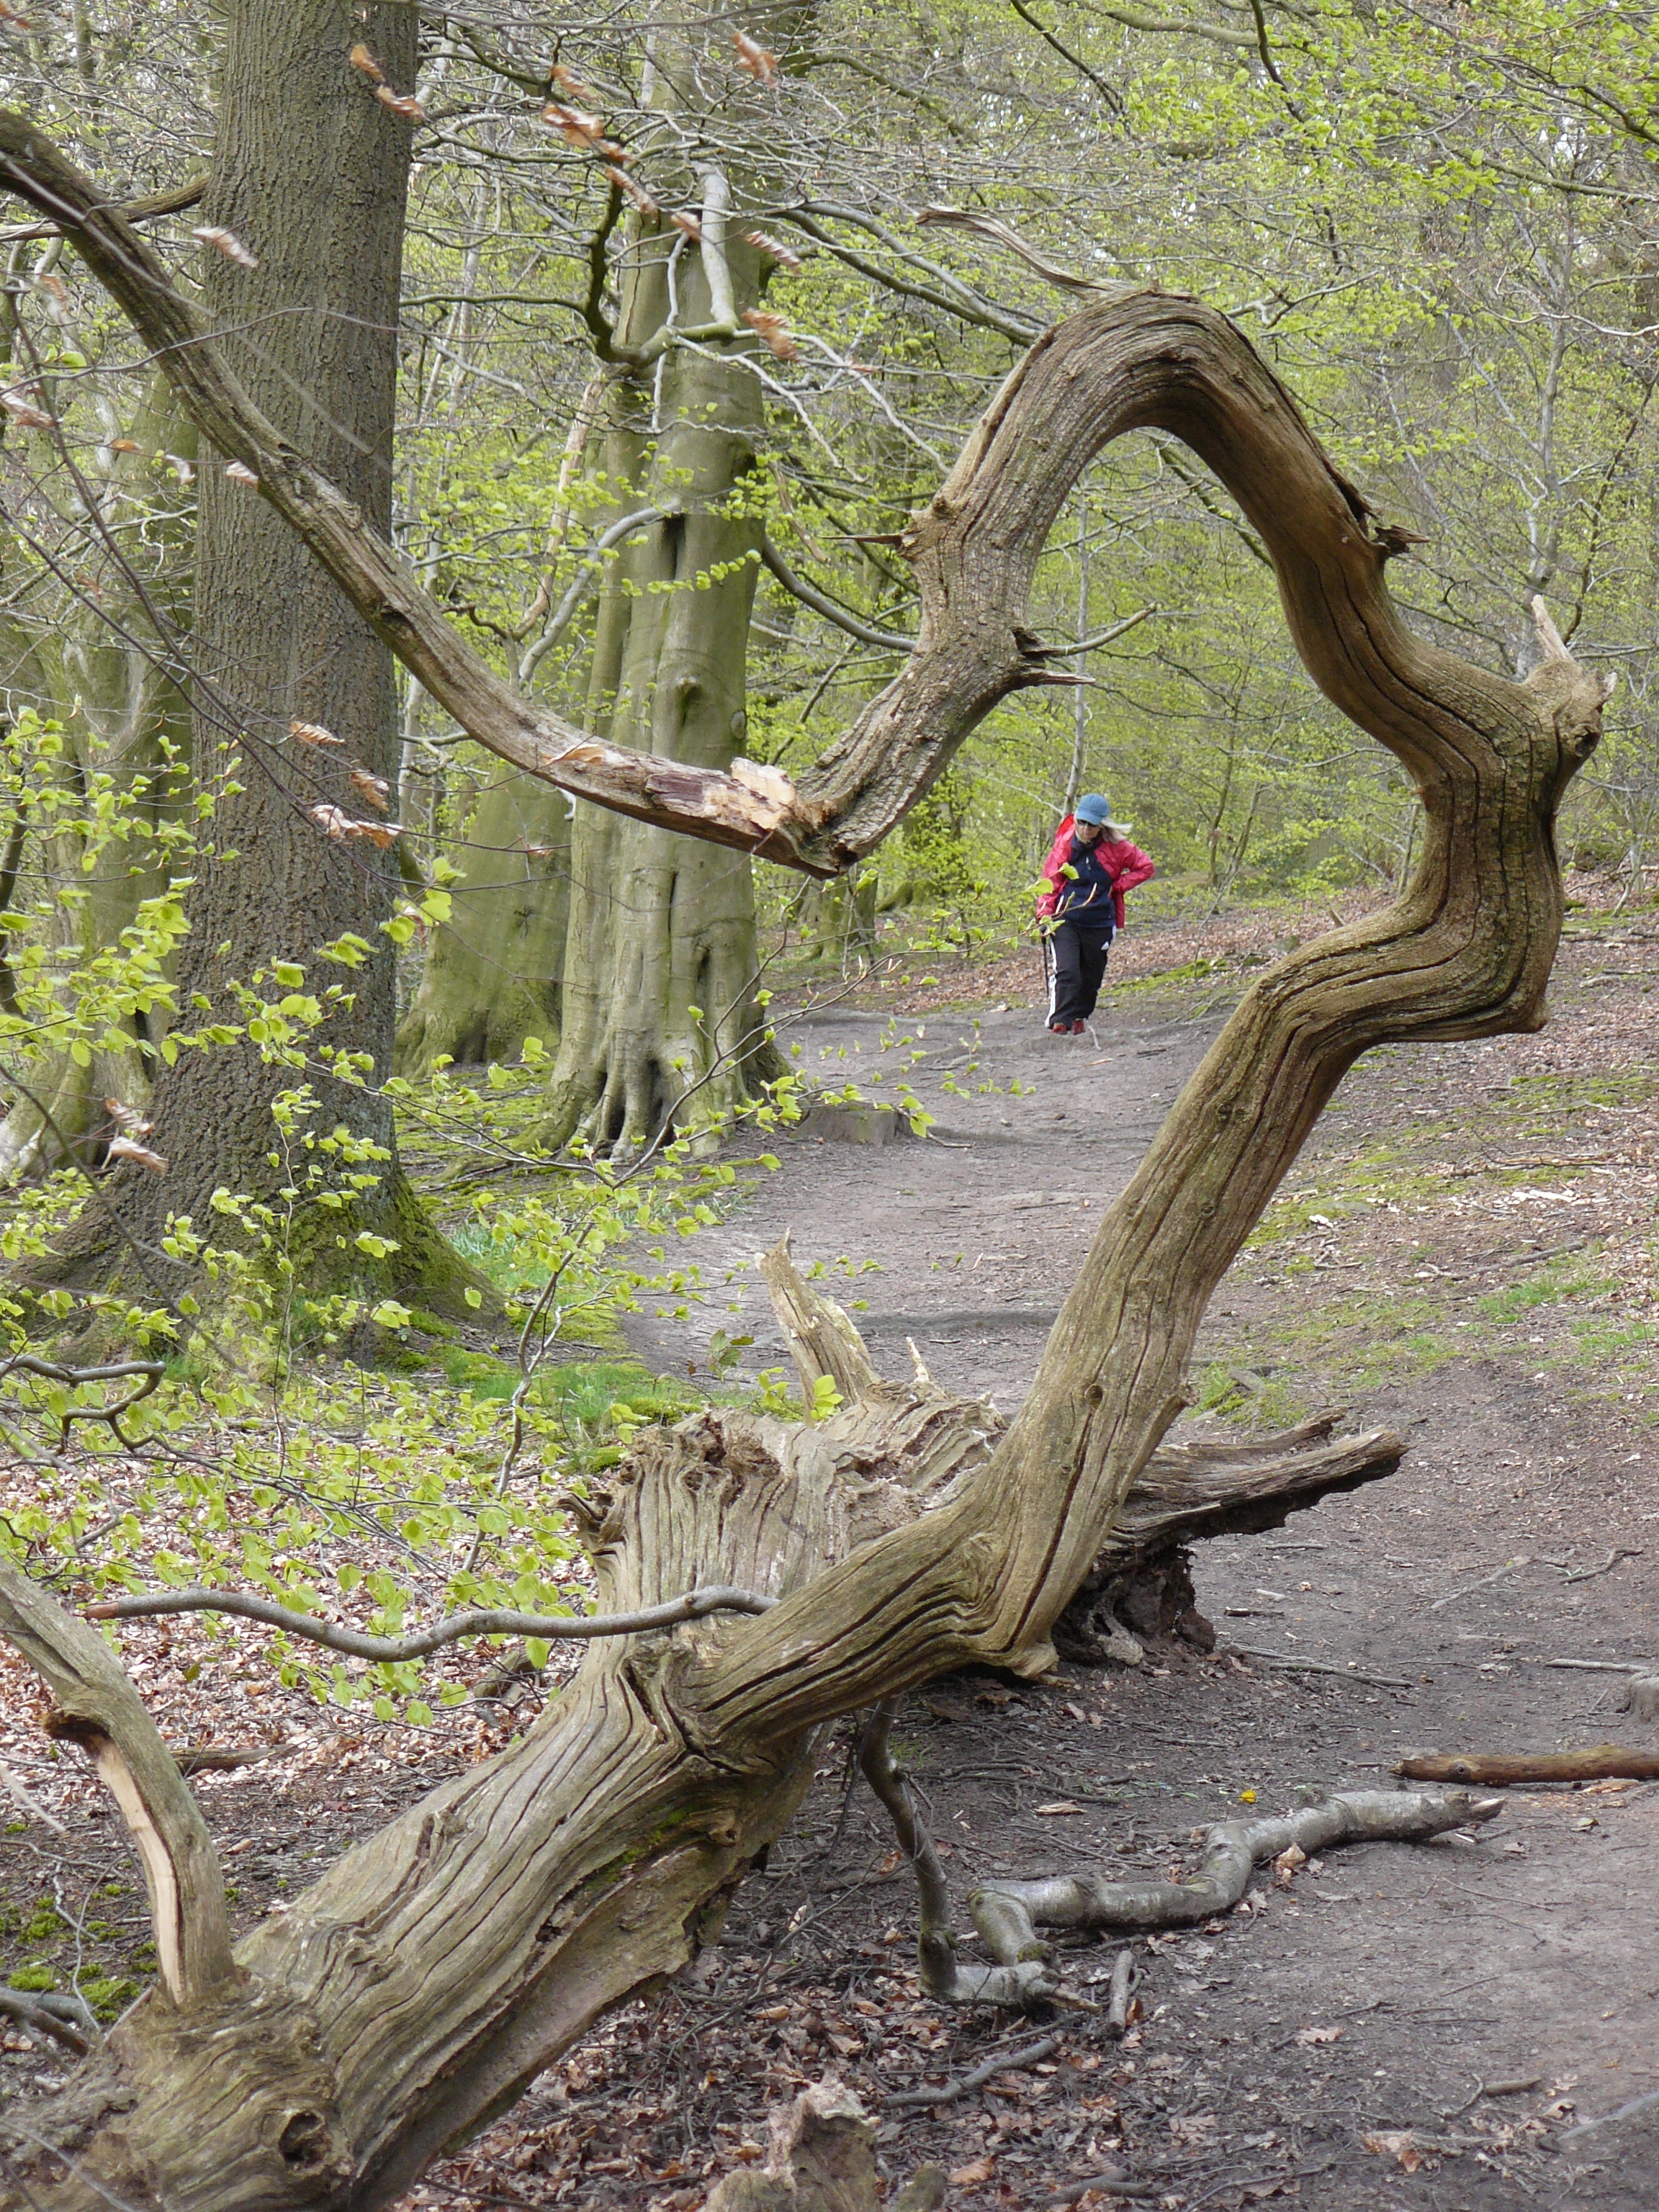
woodland, tree, branch, trunk, wood, nature reserve, plant, woody plant, forest, old growth forest, plant stem, wildlife, twig, jungle